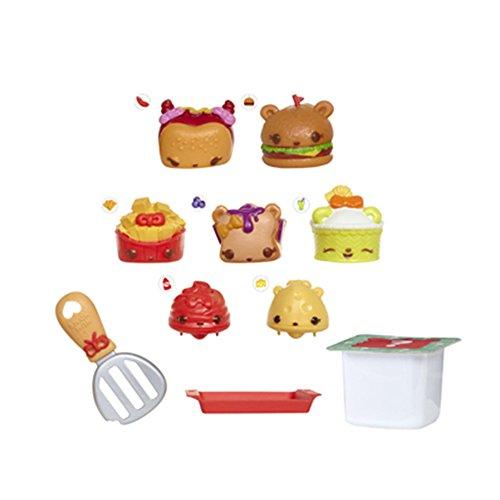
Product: Num Noms Series 2 - Scented 8-Pack - Diner
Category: Toys & Games | Dolls & Accessories | Playsets
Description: Mix and match the collectible scented Num Noms characters to create scent-sational recipes.
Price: $11.63
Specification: ProductDimensions:4.5x1.5x9inches|ItemWeight:4.2ounces|ShippingWeight:8.6ounces(Viewshippingratesandpolicies)|DomesticShipping:ItemcanbeshippedwithinU.S.|InternationalShipping:ThisitemcanbeshippedtoselectcountriesoutsideoftheU.S.LearnMore|ASIN:B01CSC7OS8|Itemmodelnumber:544098|Manufacturerrecommendedage:36months-15years|Batteries:2LR44batteriesrequired.(included)